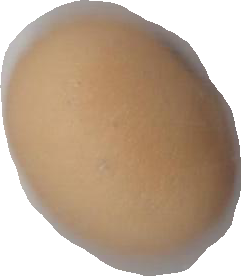
Variety: Anjasmoro